70th San Sebastián International Film Festival

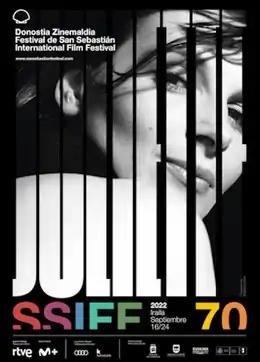
Official poster of the 70th San Sebastián Film Festival featuring Juliette Binoche

The 70th San Sebastián International Film Festival took place from 16 to 24 September 2022 in San Sebastián, Gipuzkoa, Spain. The awards were announced on 24 September 2022, with "The Kings of the World" winning the Golden Shell.